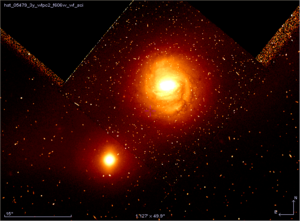
NGC 235 est une galaxie lenticulaire située dans la constellation de la Baleine à environ 298 millions d'années-lumière de la Voie lactée. Elle a été découverte par l'astronome américain Francis Leavenworth en 1886.